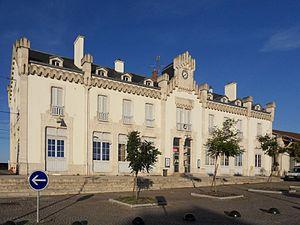
La gare d'Auxonne est une gare ferroviaire française située sur le territoire de la commune de Tillenay, à proximité de la ville d'Auxonne dans le département de la Côte-d'Or en Bourgogne-Franche-Comté.
Cet article recense les gares ferroviaires françaises classées ou inscrites au titre des monuments historiques.